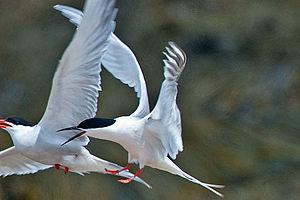
Bretagne vivante, appelée aussi Société pour l'étude et la protection de la nature en Bretagne, est une association fondée en 1958 à une époque où l'écologie ne concernait encore que quelques initiés. Elle est reconnue d'utilité publique en 1968.